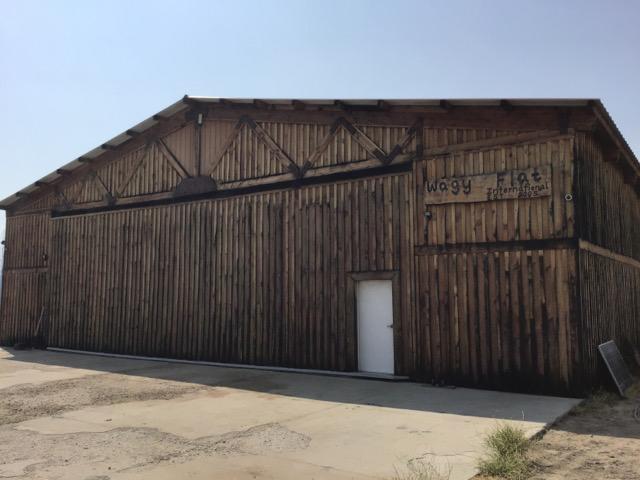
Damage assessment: no_damage